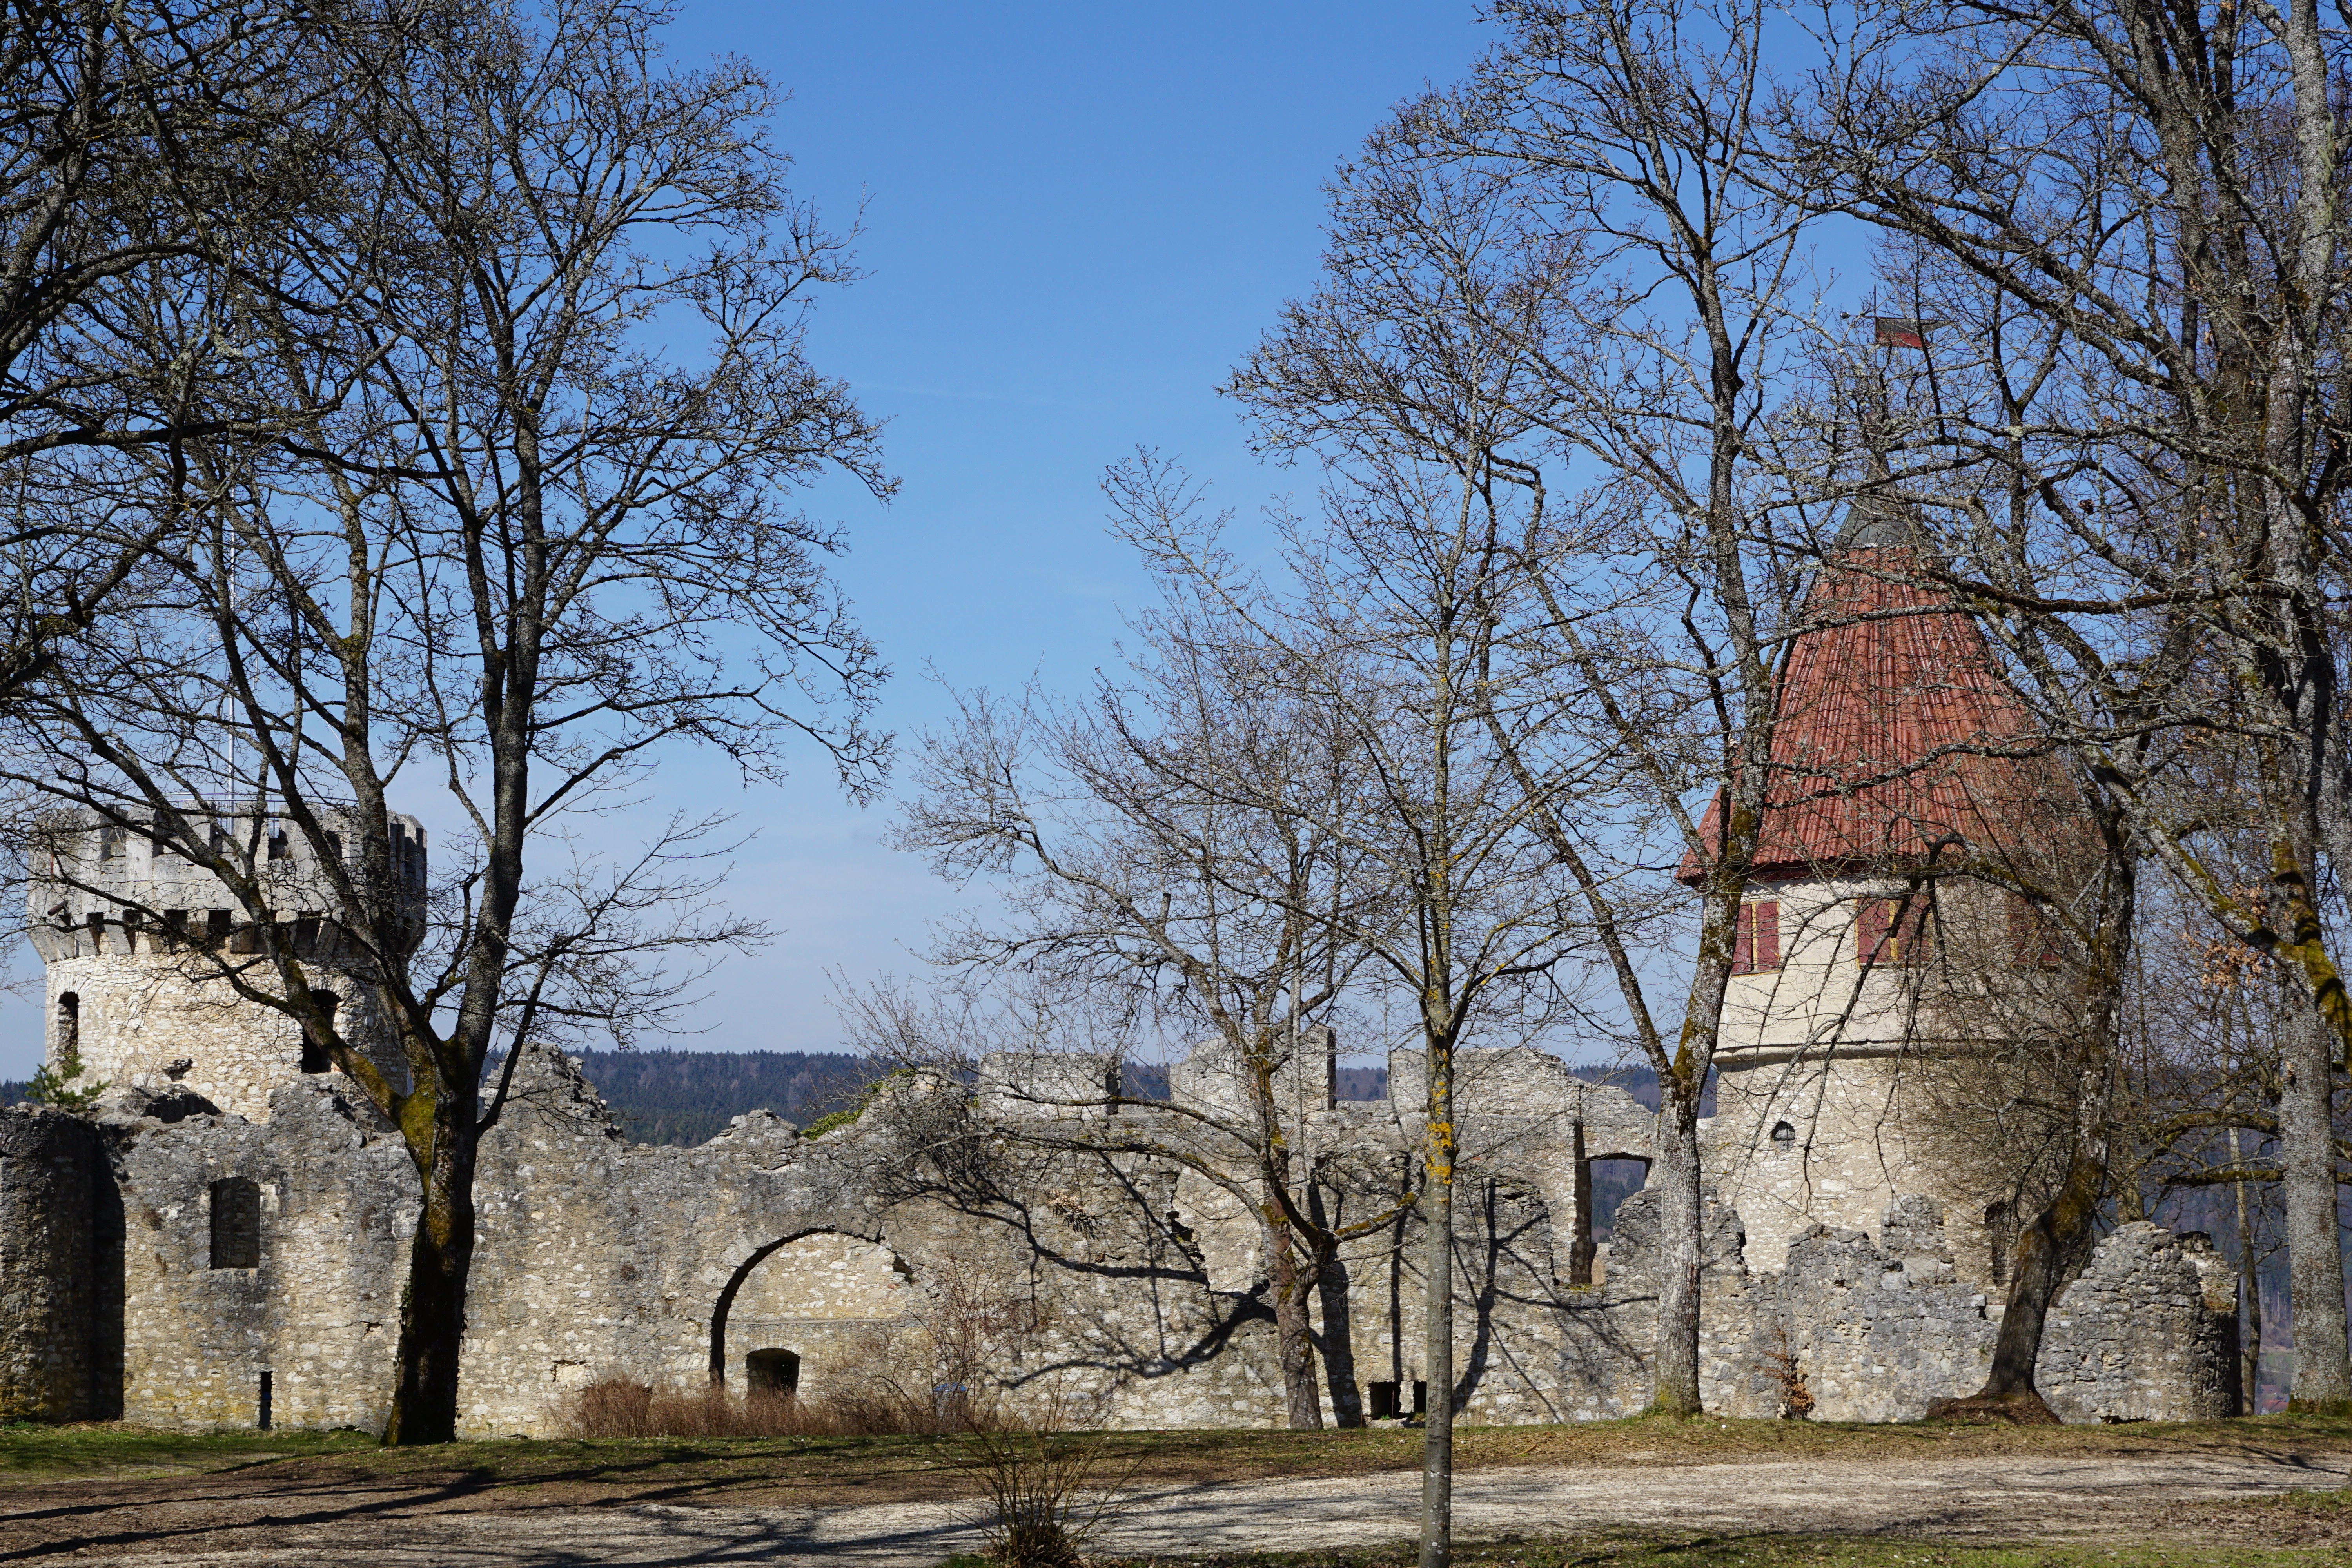
tree, building, chateau, park, castle, church, chapel, ruin, place of worship, trees, ruins, monastery, germany, estate, rural area, honing mountain, tuttlingen